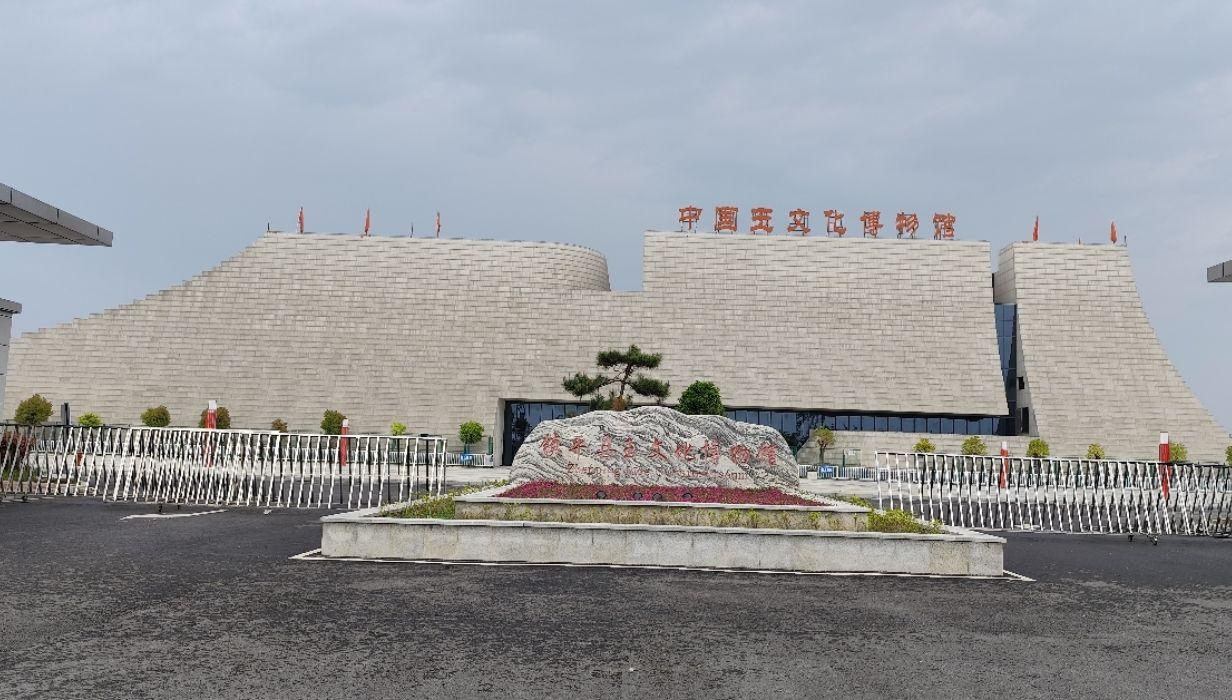
地标名称：玉文化博物馆
所在城市：南阳市·镇平县